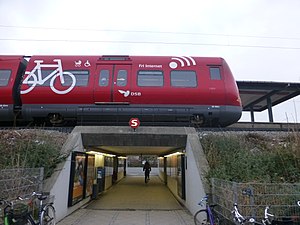
Skovlunde Station / Galleri
Skovlunde Station er en station på Frederikssundbanen, og er dermed en del af Københavns S-togs-netværk.